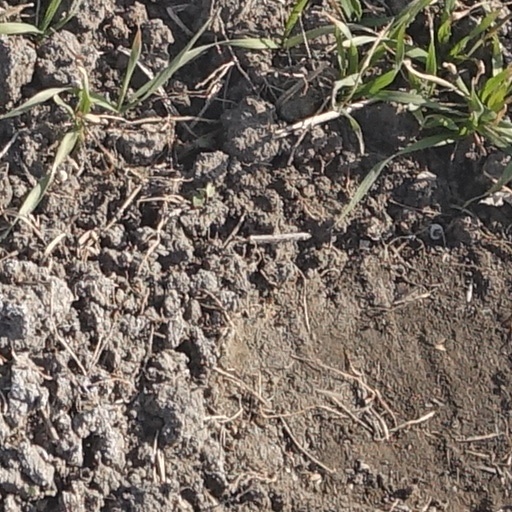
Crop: wheat